Stefan Schröder

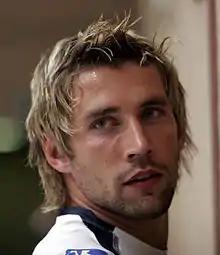
Stefan Schröder with HSV Hamburg in 2007.

Stefan Schröder (born 17 July 1981 in Schwerin) is a German former team handball player. He is the World Champion of 2007 playing with the German national team. He participated on the German team that finished 4th at the 2008 European Men's Handball Championship.